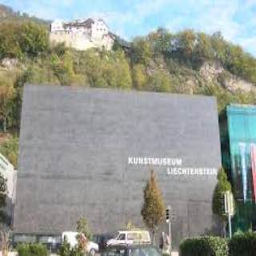
Kunstmuseum Liechtenstein